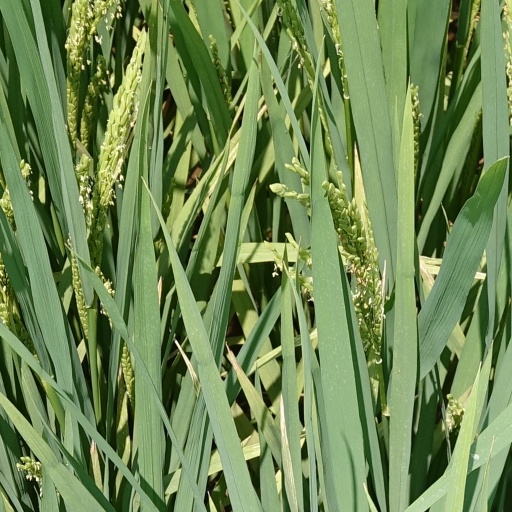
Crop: rice